Colombia national football team

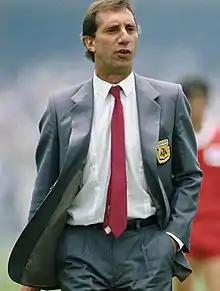
Prior to winning the World Cup with his native Argentina in 1986, manager Carlos Bilardo was in charge of Colombia's 1982 World Cup qualifying campaign.

Colombia participated for qualifying for the 1970 World Cup in Group 2, with Brazil, Paraguay and Venezuela. After one win, one draw and four defeats, Colombia failed to qualify, but played against England in a pre-World Cup friendly. England beat Colombia 4–0, but their victory was overshadowed by the Bogotá Bracelet incident.